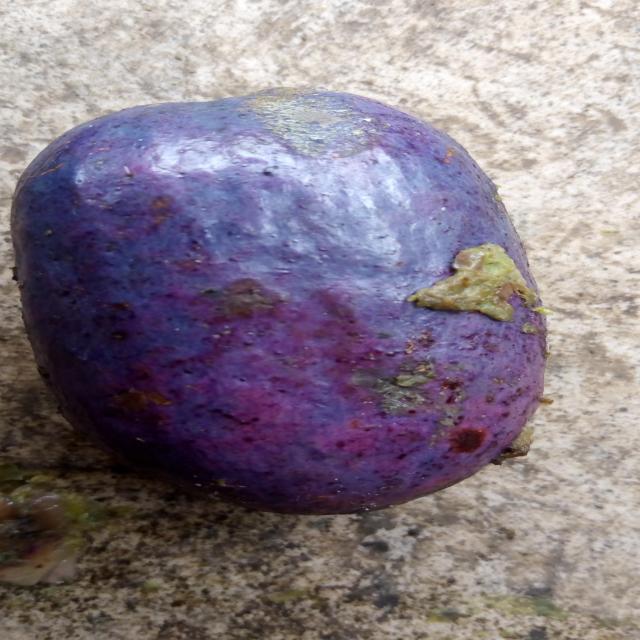
Plum grade: unaffected